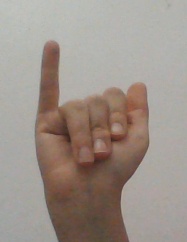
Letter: ya